Tosca

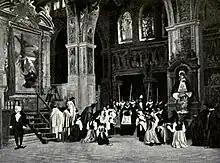
The Te Deum scene which concludes act 1; Scarpia stands at left. Photograph of a pre-1914 production at the old Metropolitan Opera House, New York

According to the libretto, the action of "Tosca" occurs in Rome in June 1800. Sardou, in his play, dates it more precisely; "La Tosca" takes place in the afternoon, evening, and early morning of 17 and 18 June 1800.